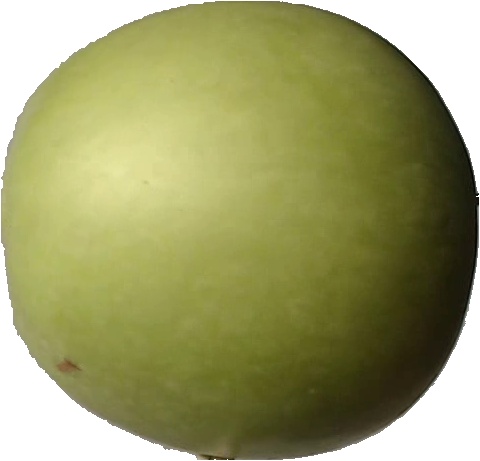
Label: apple_granny_smith_1